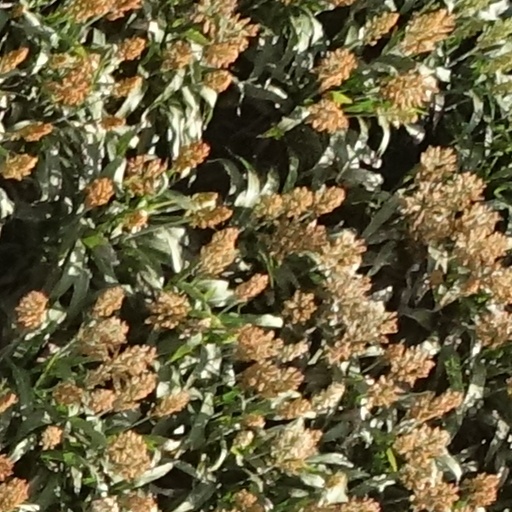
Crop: sorghum